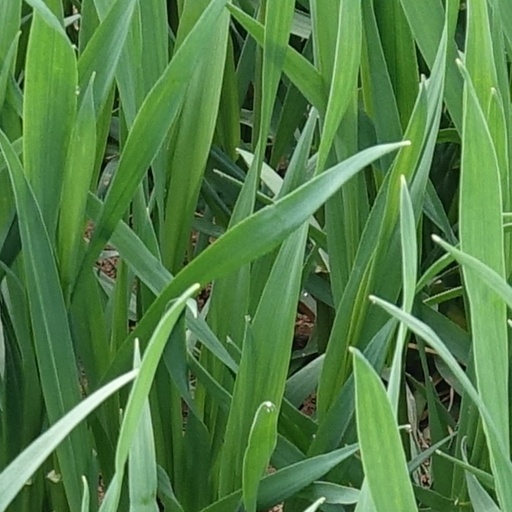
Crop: wheat